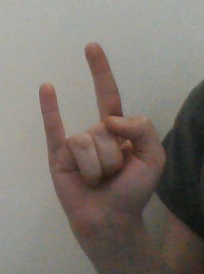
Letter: la